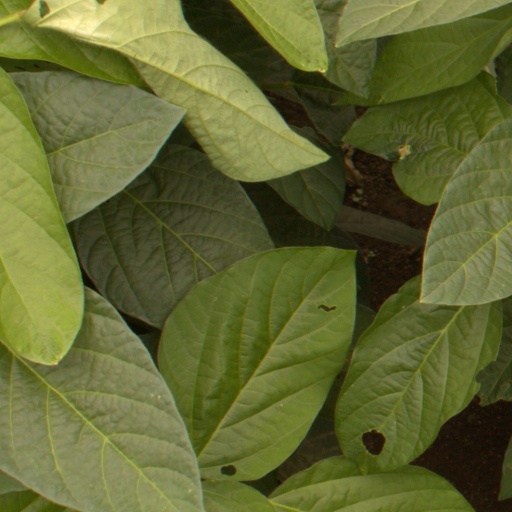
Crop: soybean